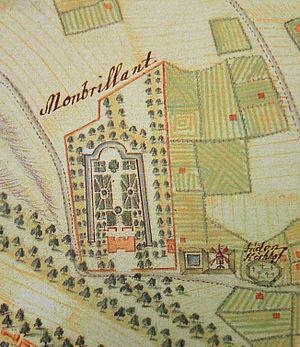
Le château de Monbrillant est une folie construite durant la première moitié du XVIIIᵉ siècle, à Hanovre. Après avoir été démoli au milieu du XIXᵉ siècle, il est reconstruit à Georgsmarienhütte comme maison pour le directeur de la Georgs-Marien-Bergwerks- und Hüttenverein et détruit définitivement en 1925.